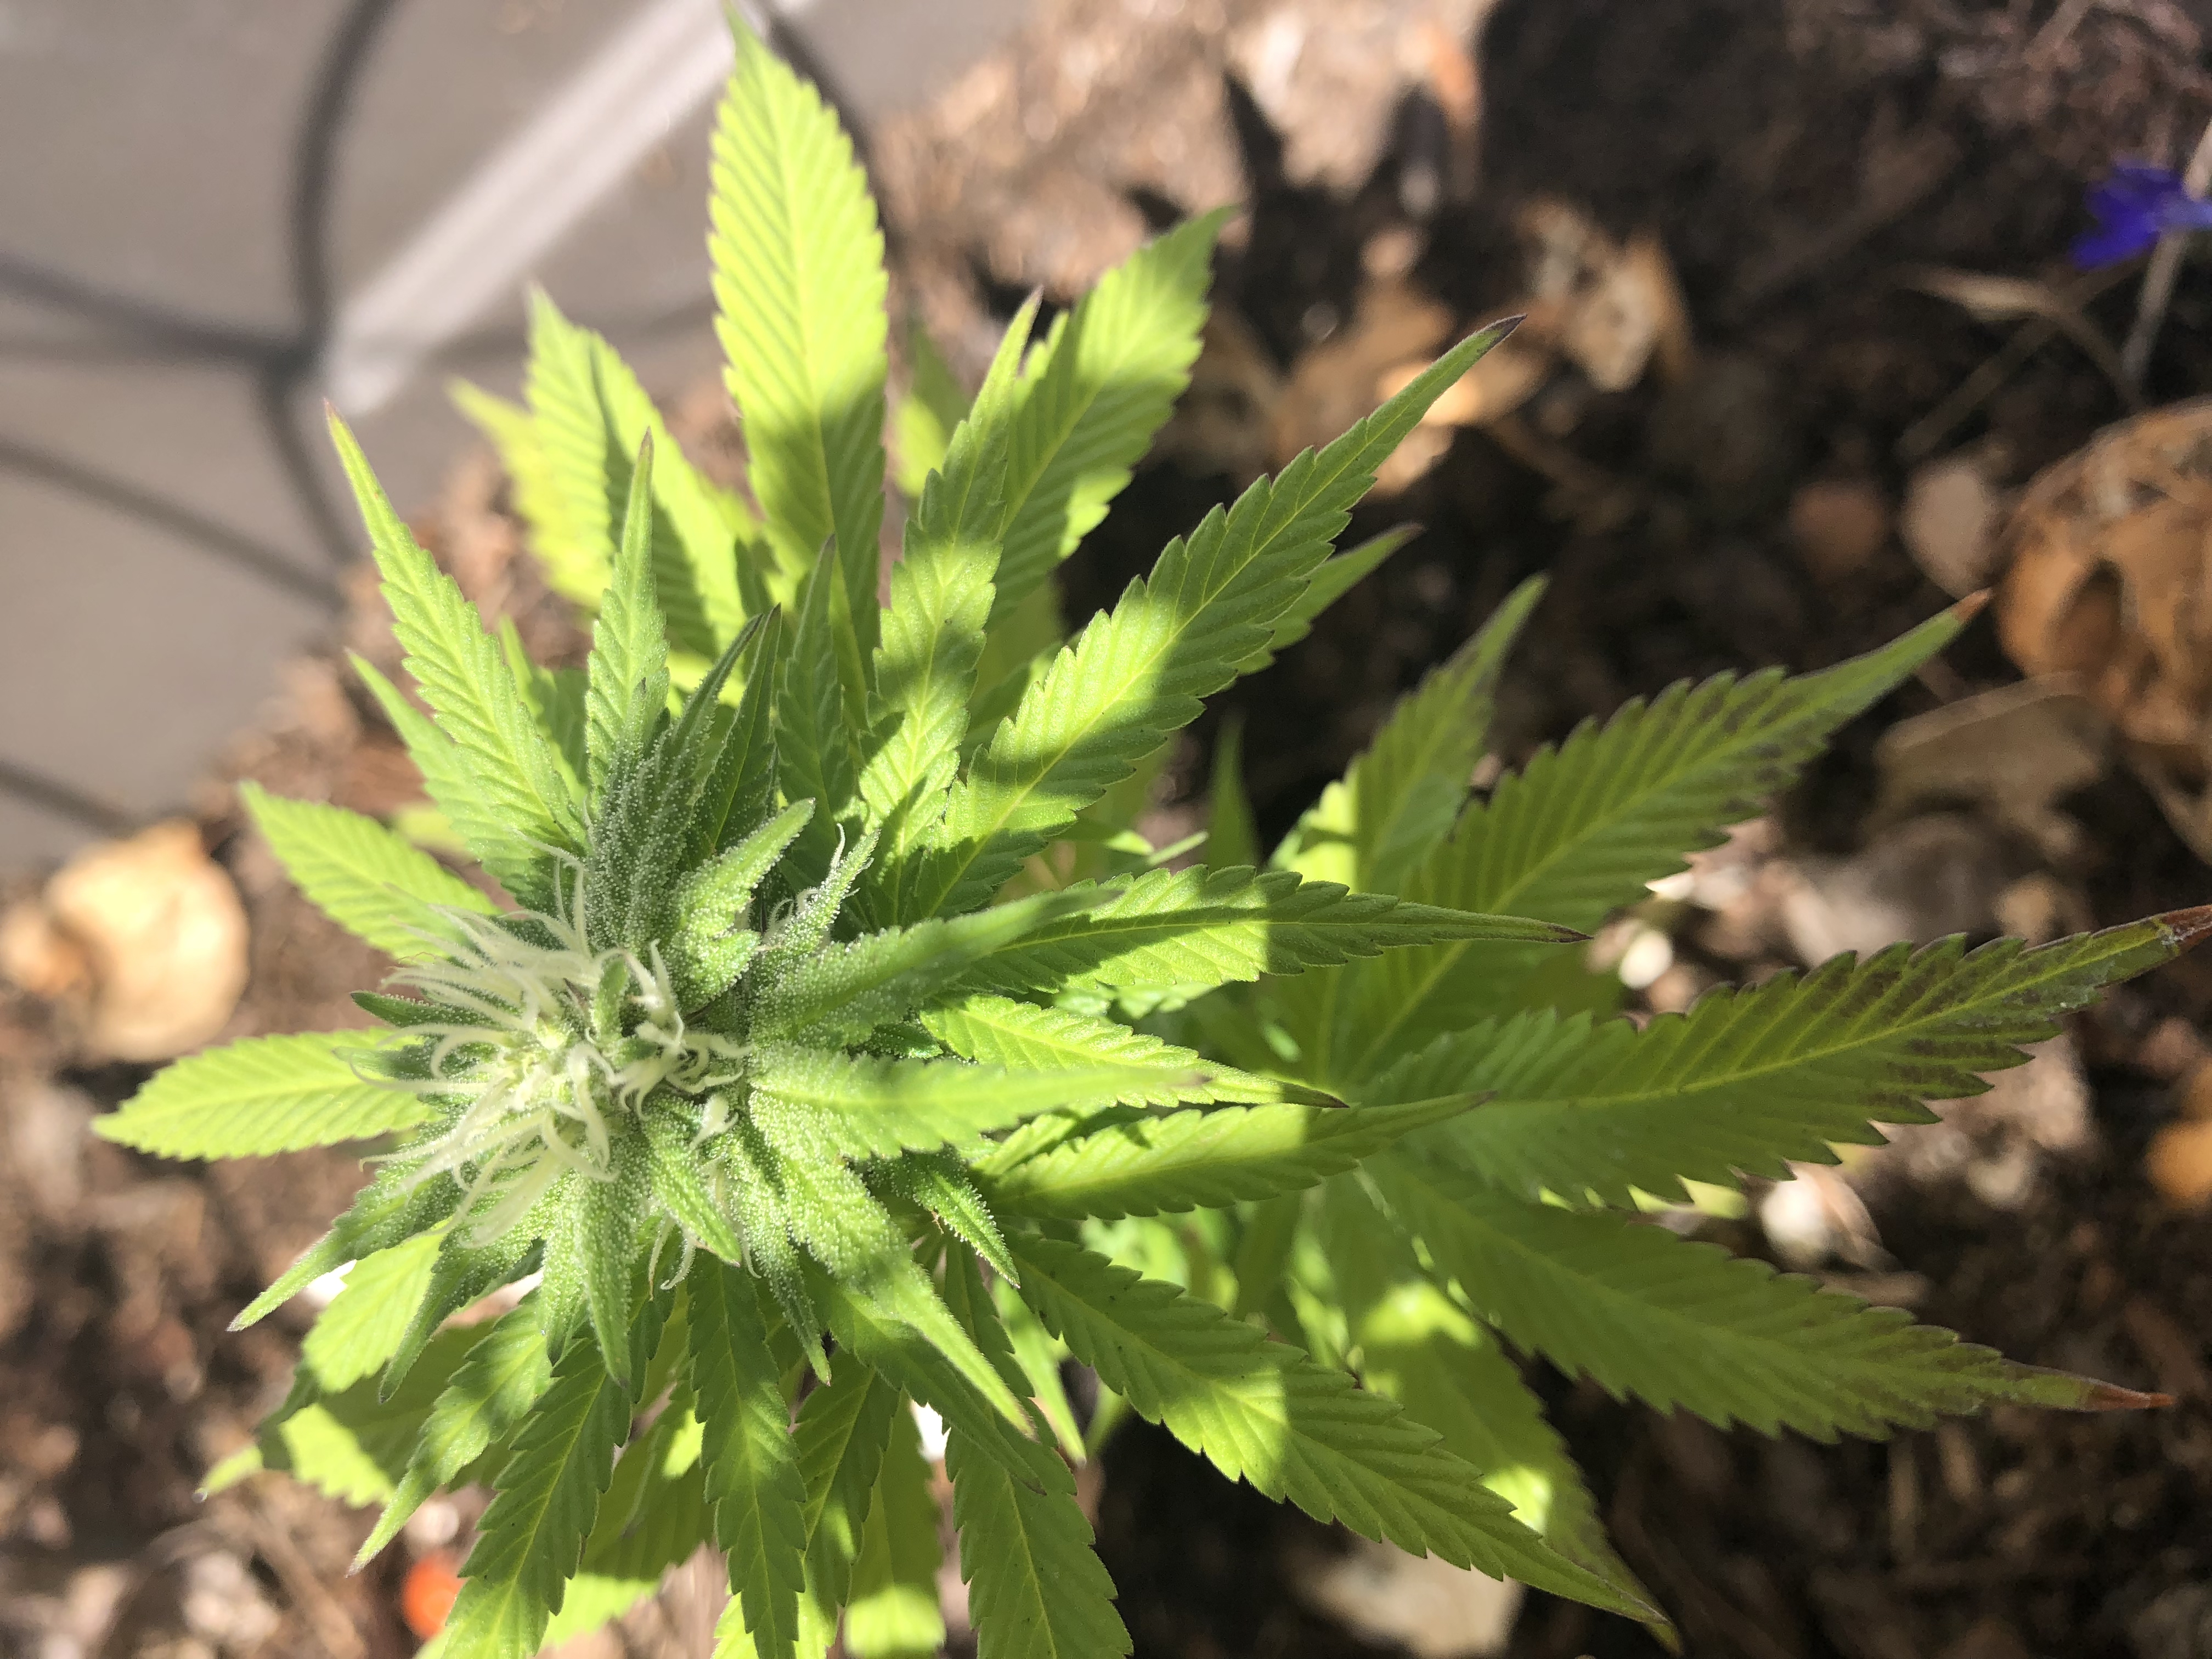
weed, marijuana, plant, green, leafy, shadows, leaf, hemp, hemp family, flora